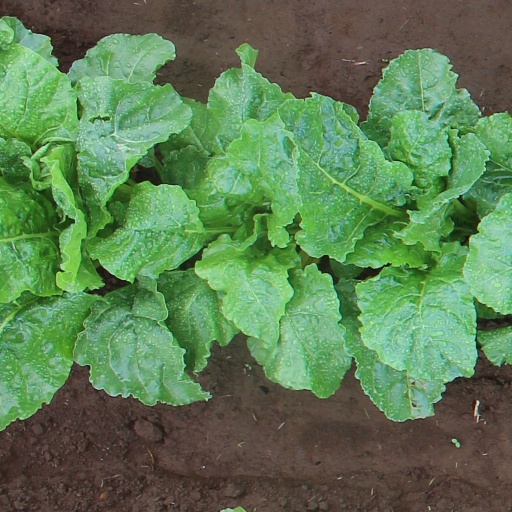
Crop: sugar beet